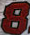
Number: 8